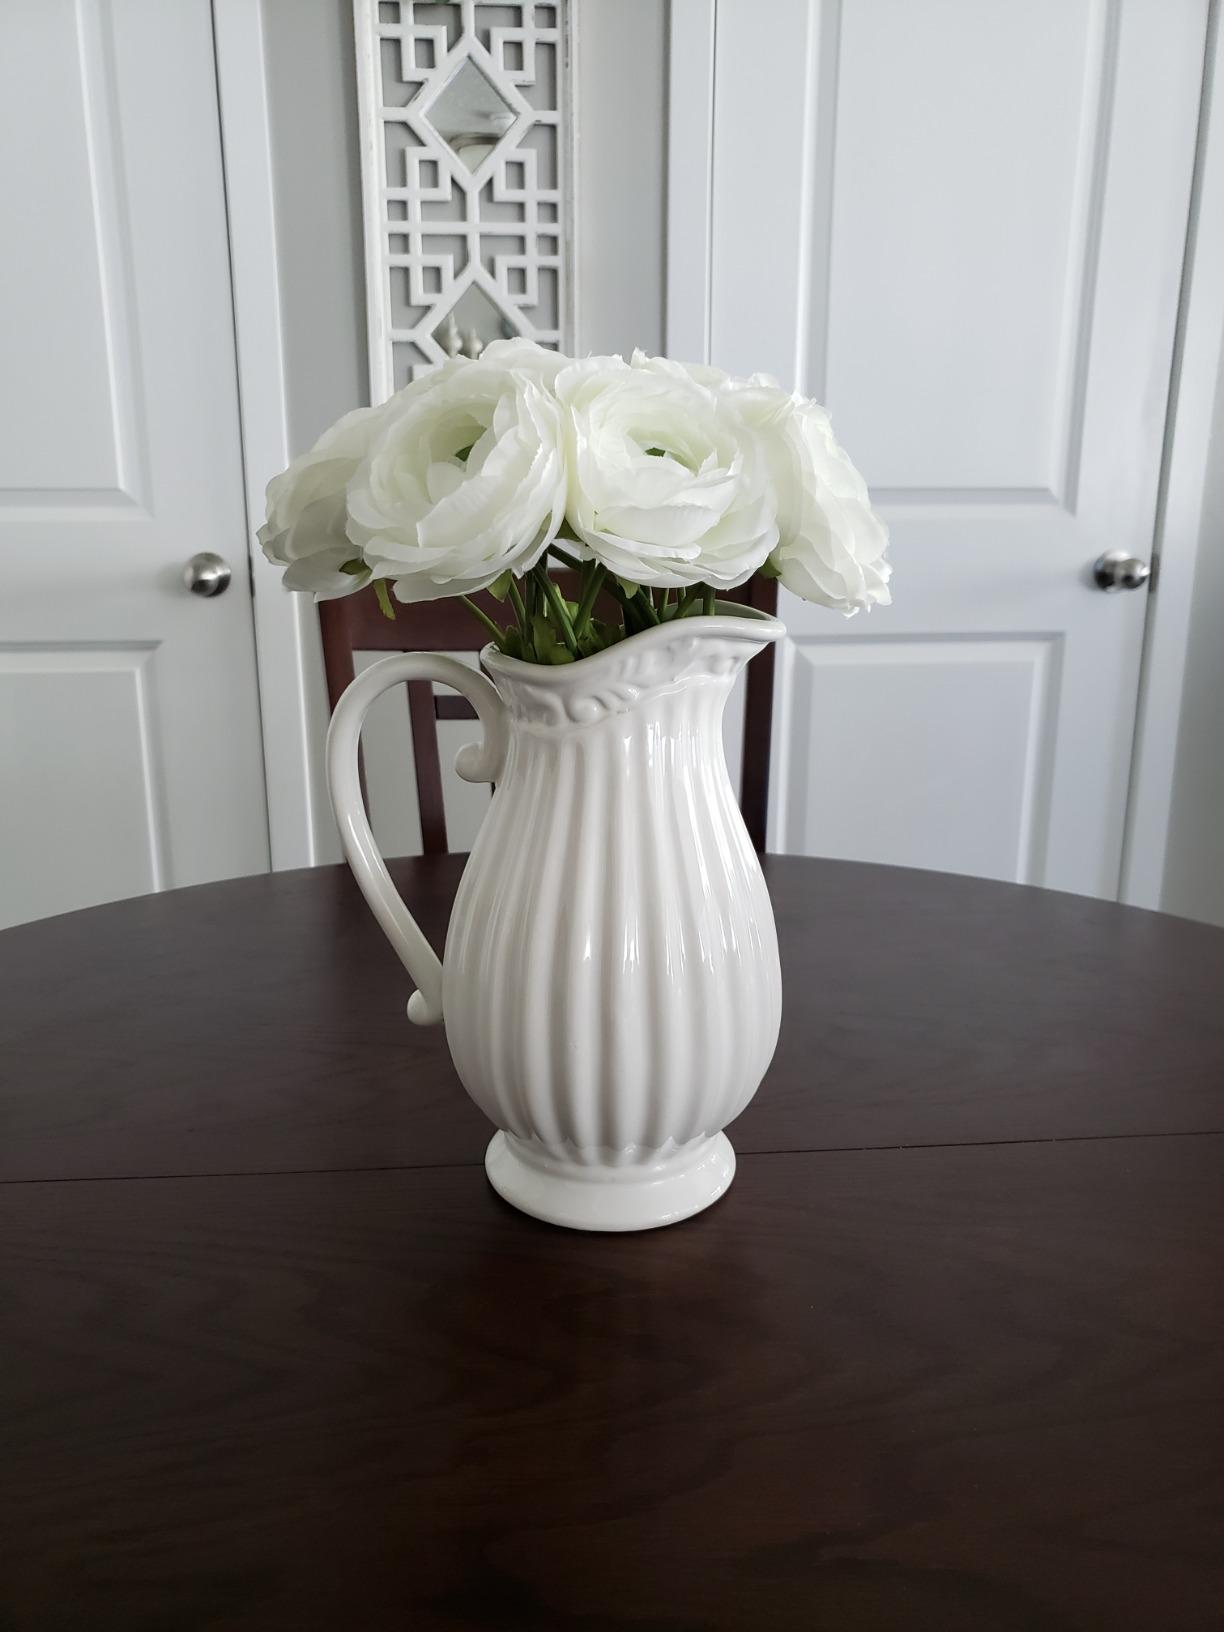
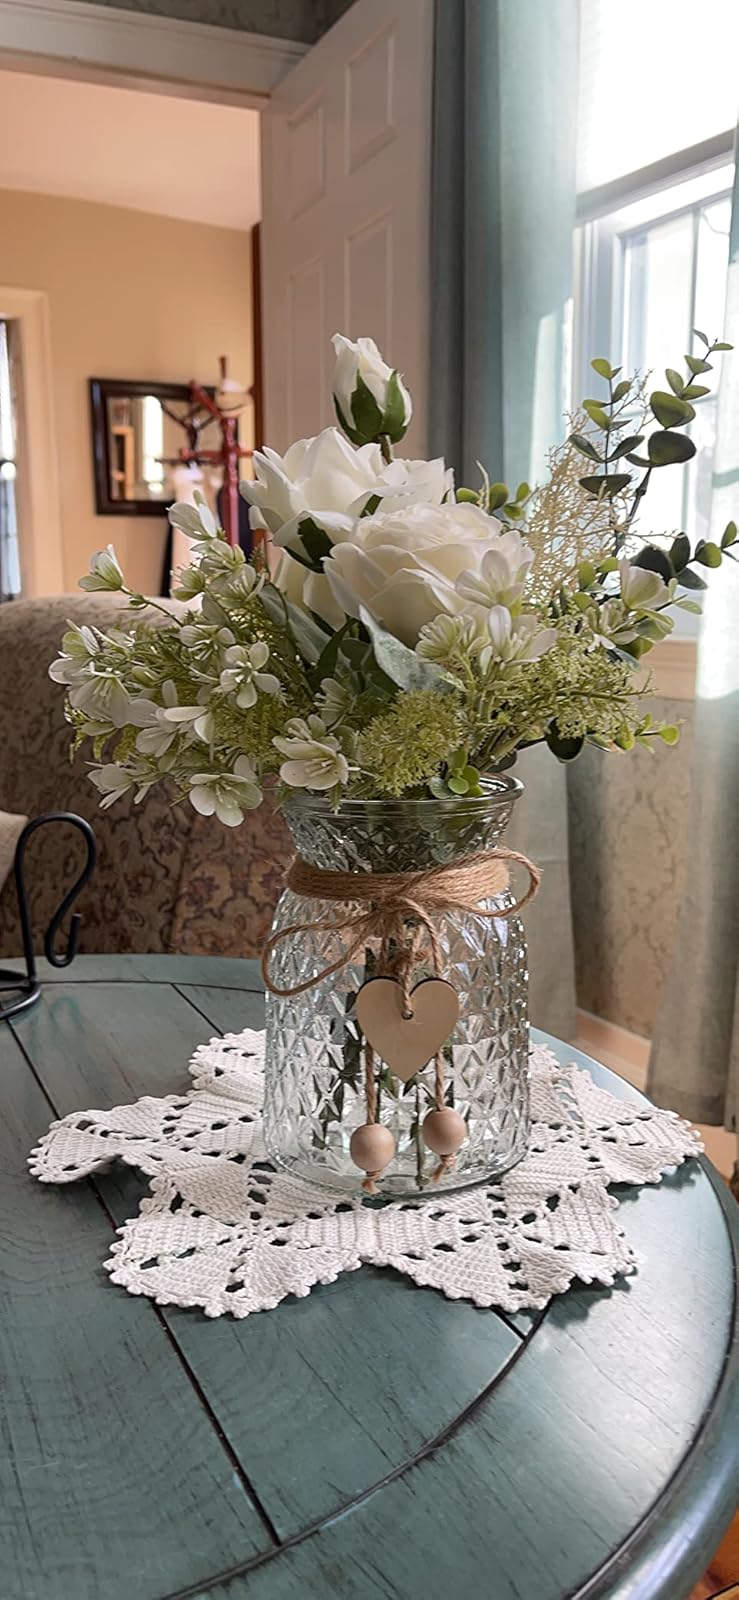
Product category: vase
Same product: no